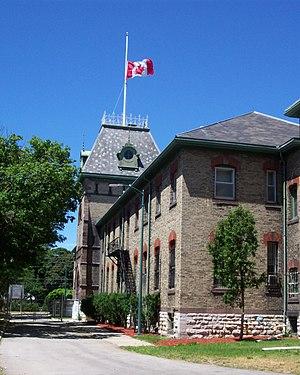
The Royal Canadian Regiment ou The RCR, littéralement « Le Régiment royal canadien », est un régiment d'infanterie de l'Armée canadienne des Forces armées canadiennes. Il s’agit du plus ancien régiment de ce type dans la Force régulière au Canada. Le régiment est aujourd'hui divisé en quatre bataillons dont un de réserve pour un total d'environ 2 000 soldats. Il est le principal occupant de la base des Forces canadiennes Petawawa en Ontario et de la BFC Gagetown au Nouveau-Brunswick. Le régiment n'est pas une structure organisationnelle en tant que telle, mais plutôt protocolaire. Les quatre bataillons du régiment sont donc des unités opérationnelles distinctes. Néanmoins, le régiment a un quartier général régimentaire sur la BFC Petawawa qui s'occupe des affaires régimentaires qui ne dépendent pas des unités en particulier. Depuis sa formation en 1883, le RCR a été employé dans presque tous les conflits impliquant les Forces armées canadiennes.